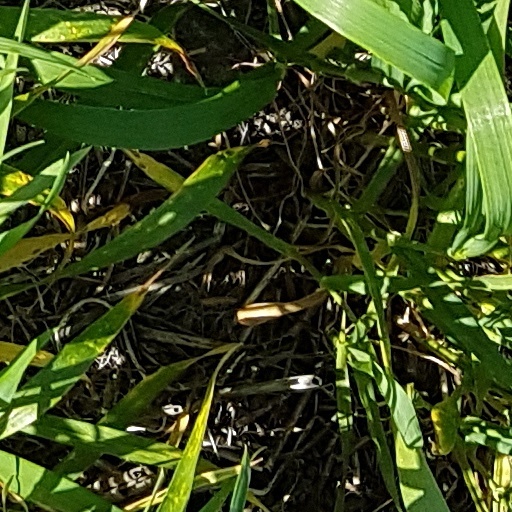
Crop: wheat